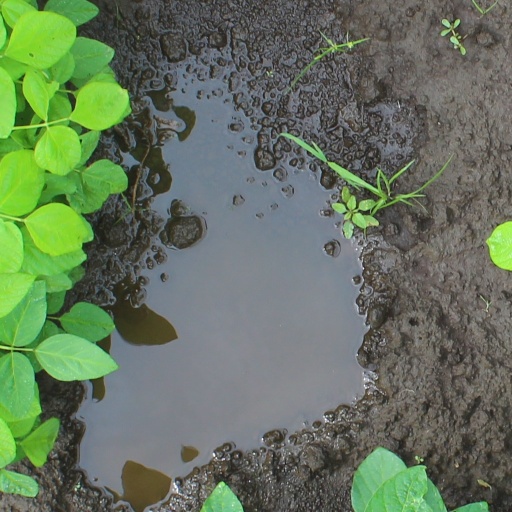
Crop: soybean